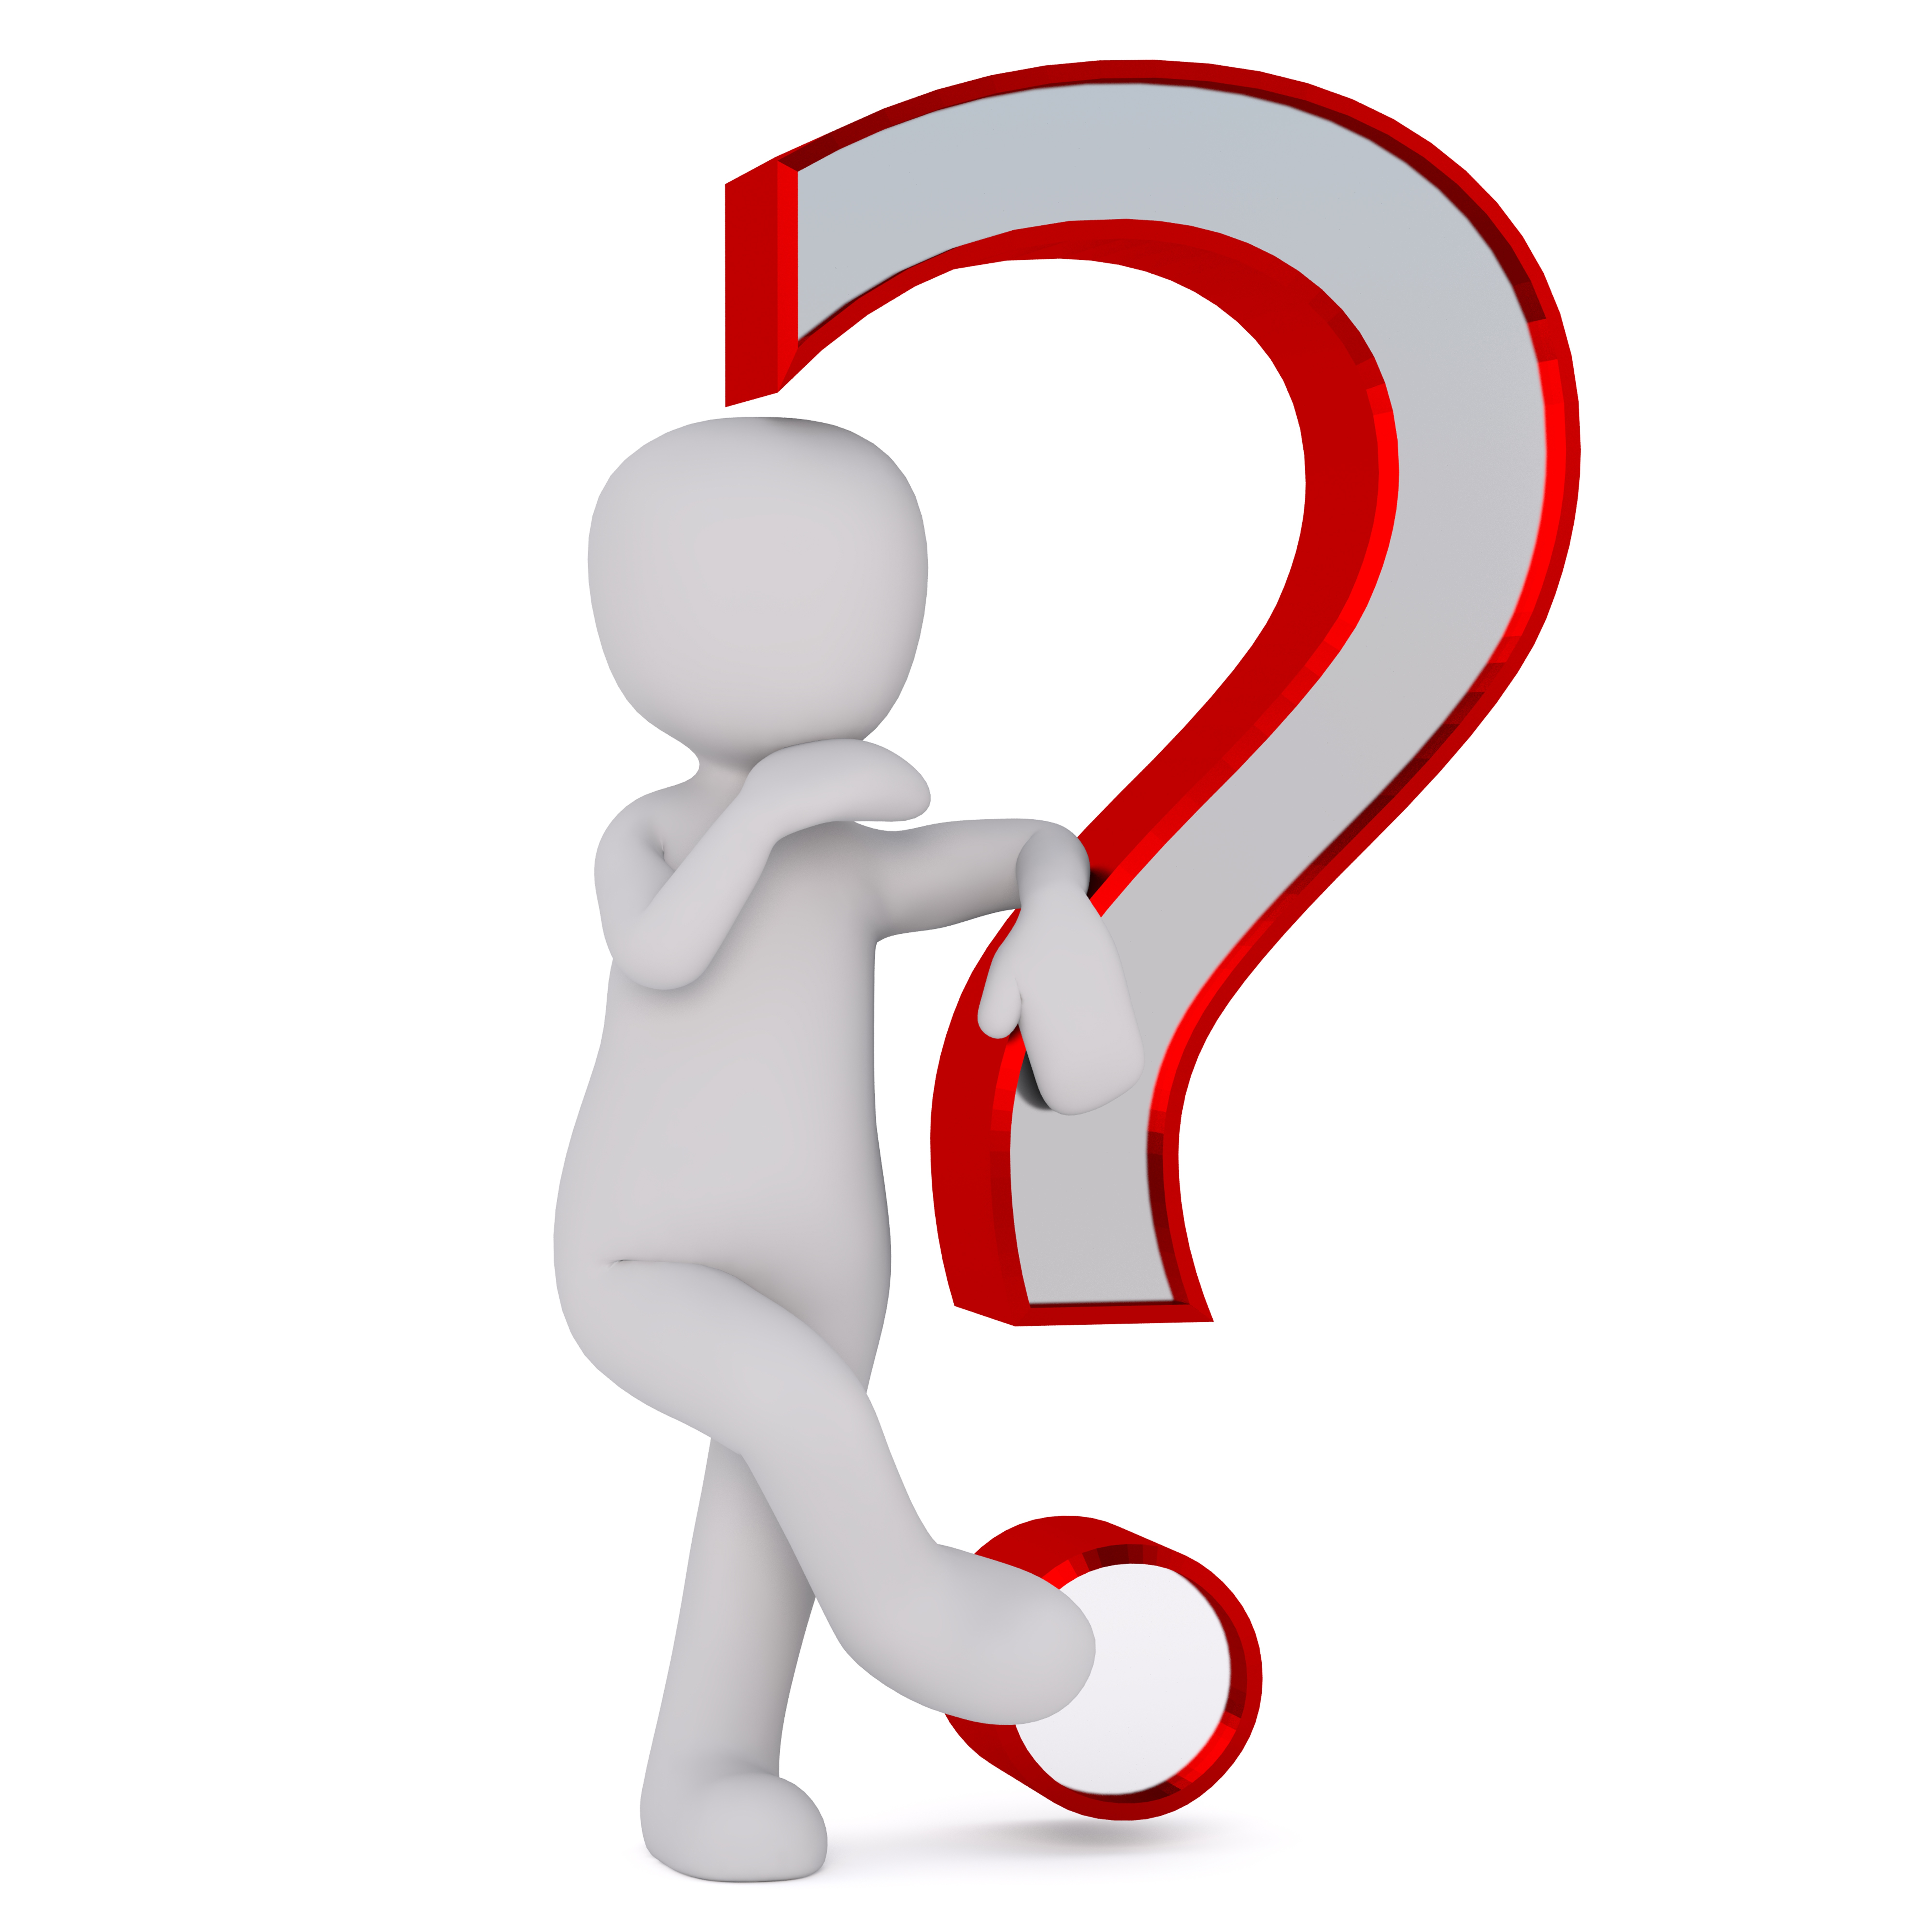
hand, number, thinking, line, finger, symbol, think, human body, product, help, font, illustration, thinker, text, strategy, question, organ, icon, problem, cartoon, characters, puzzles, pondering, consider, question mark, response, punctuation marks, consideration, perplexity, search engine, open questions